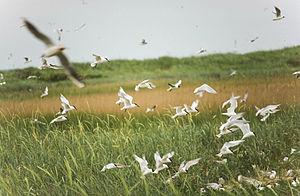
La Sterne caugek est une espèce d'oiseaux marins de la famille des Laridés. On lui donne aussi le nom de plovre criard, privaret, tavernot.